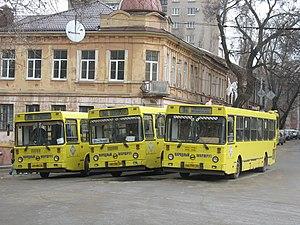
Likino-Douliovo est une ville de l'oblast de Moscou, en Russie, dans le raïon Orekhovo-Zouïevski. Sa population s'élevait à 30 683 habitants en 2014.